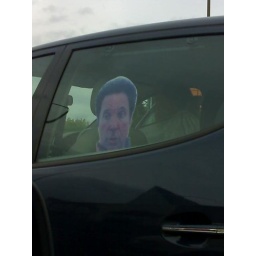
Tom Jones' face in a car window, randomly.